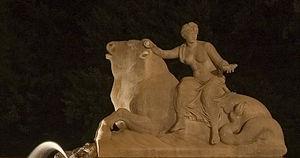
La Fontaine des Wittelsbach est une fontaine monumentale située au nord-ouest du centre-ville de Munich, à la transition de la Lenbachplatz vers la Maximiliansplatz. Elle a été construite de 1893 à 1895 sur les plans du sculpteur Adolf von Hildebrand avec l'aide d'Erwin Kurz en style néo-classique. Son motif est une allégorie des forces élémentaires des éléments de l'Eau. La fontaine est considérée comme l’une des installations les plus achevées sur le plan artistique de la capitale bavaroise.